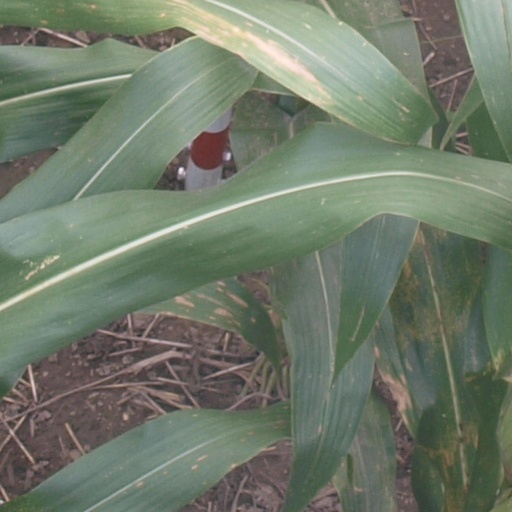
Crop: maize; corn